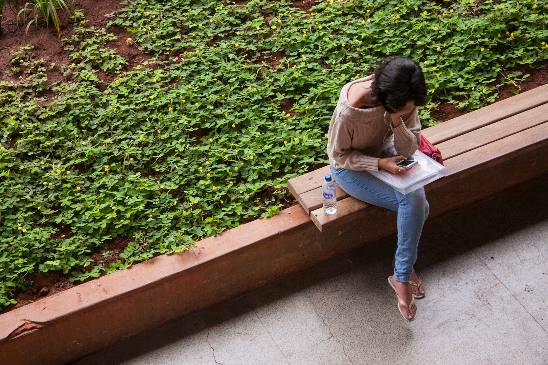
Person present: Yes